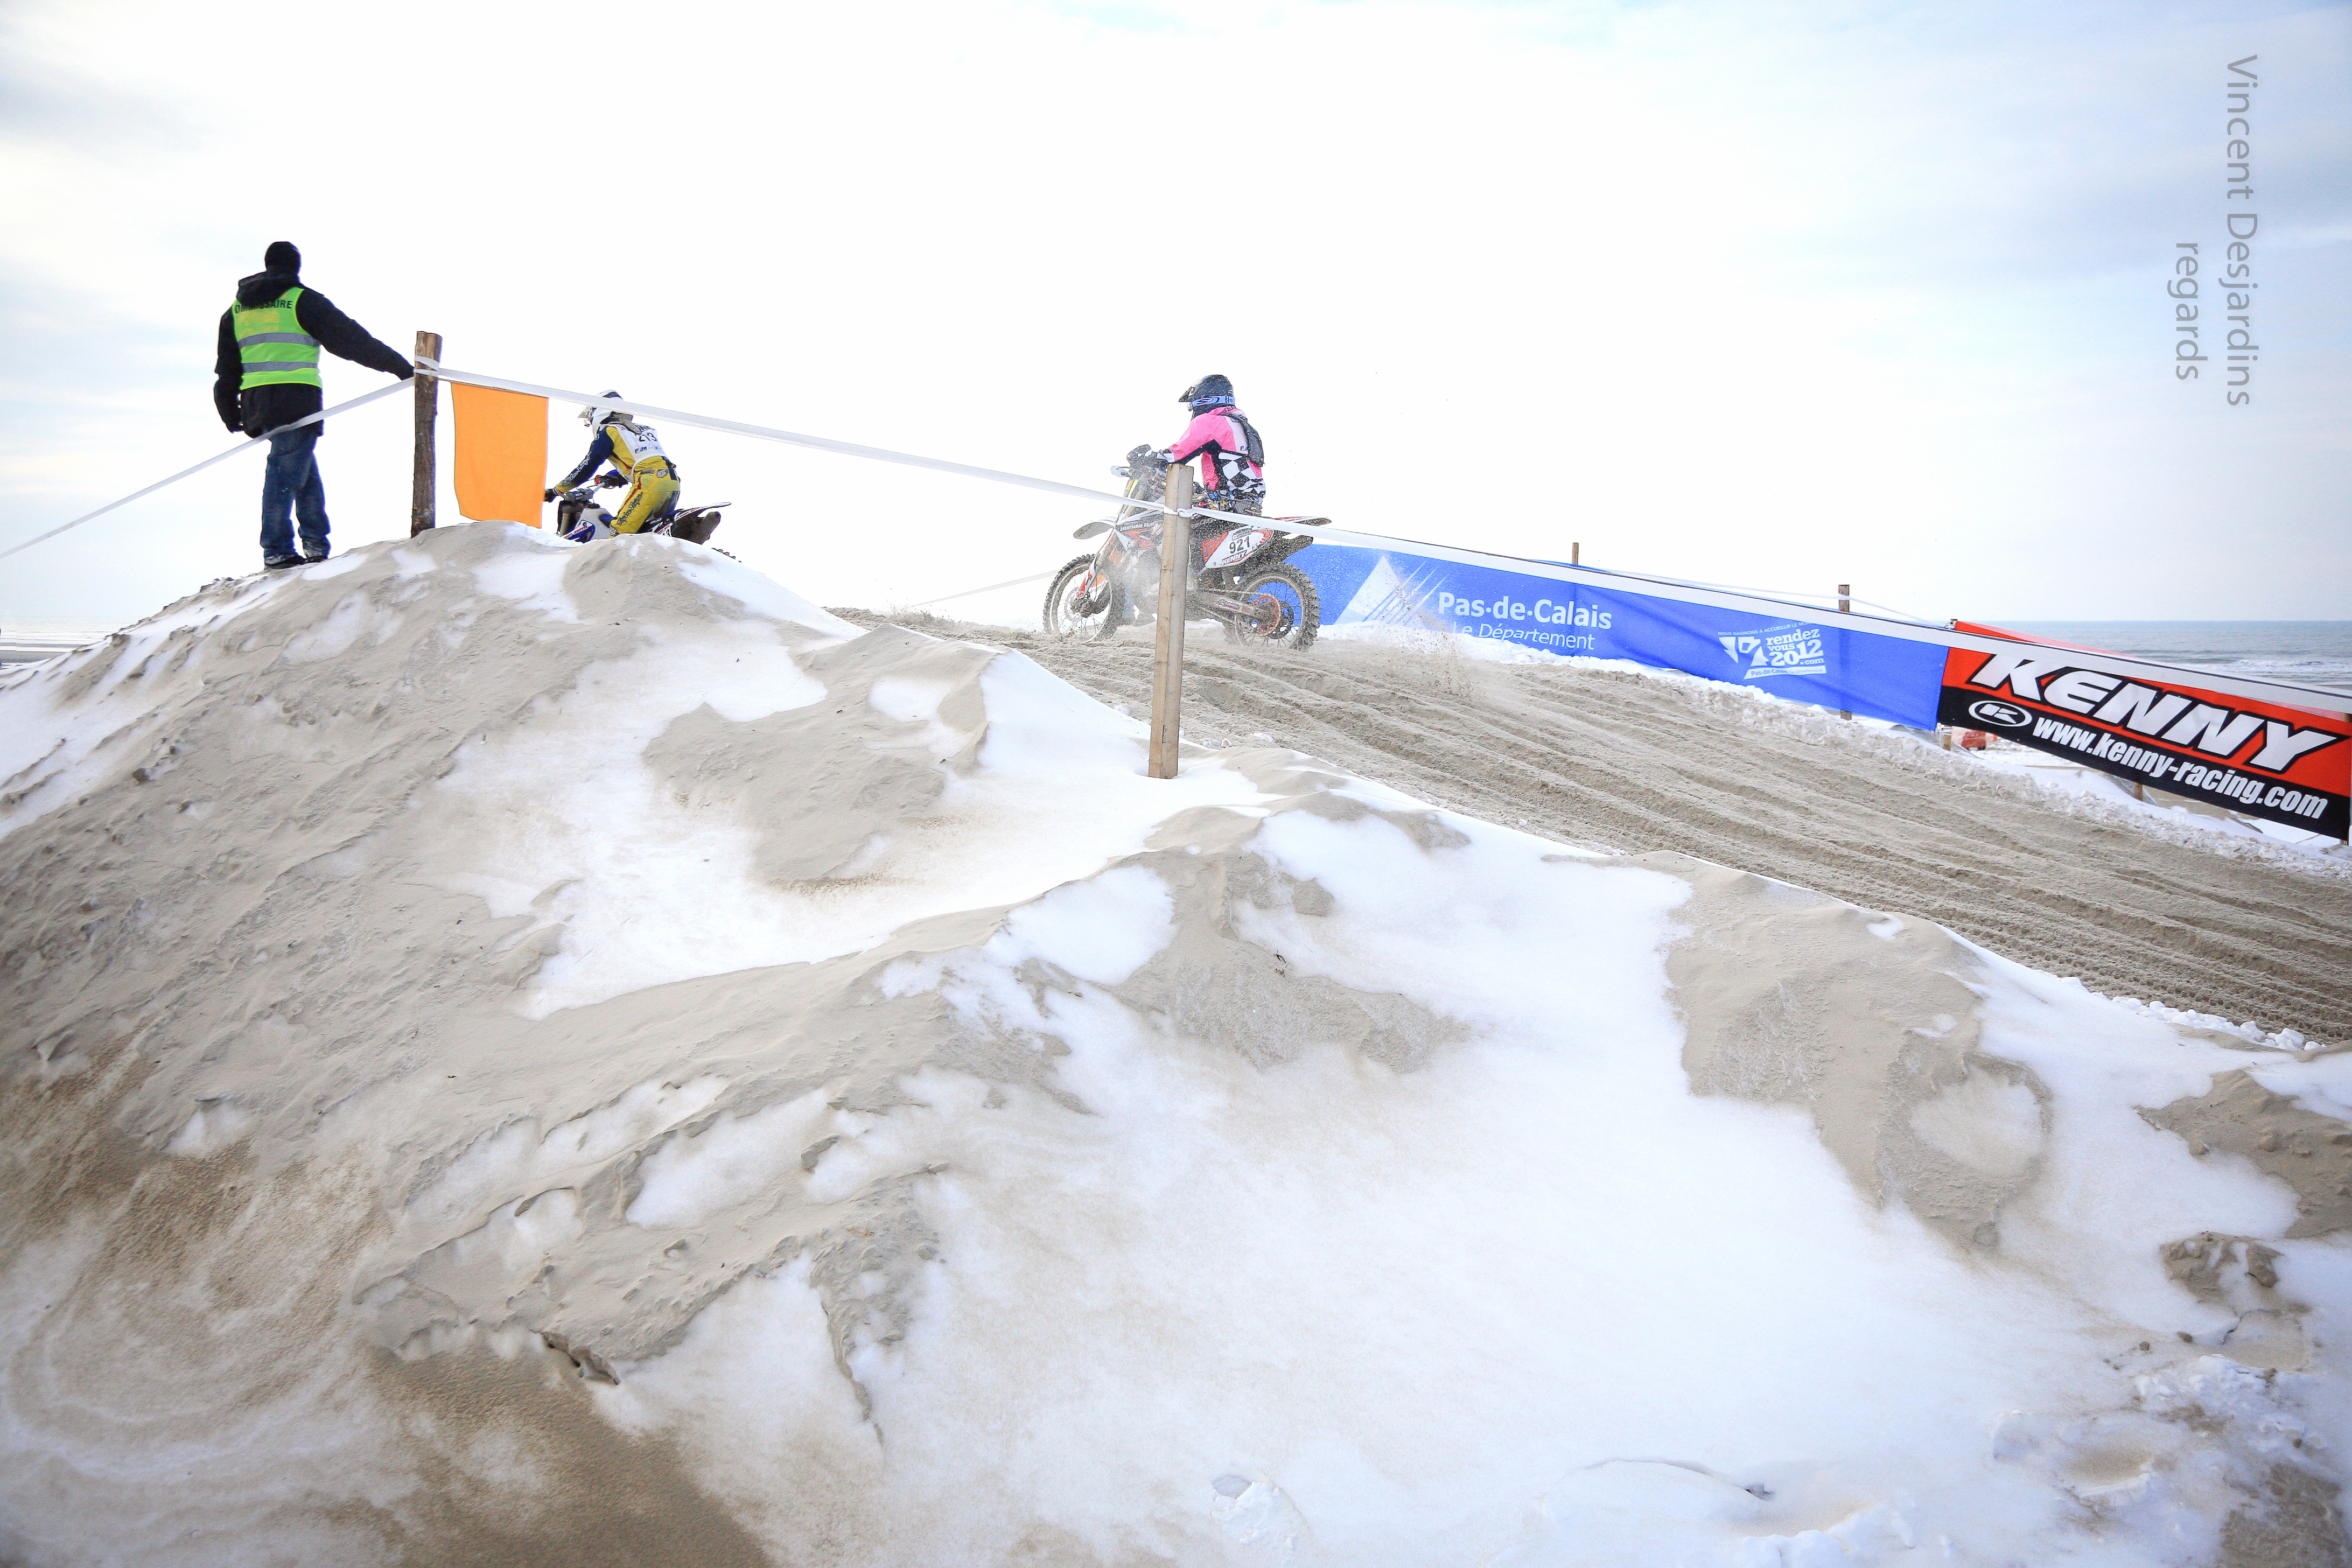
beach, sand, snow, winter, france, weather, extreme sport, winter sport, strand, plage, sports, playa, piste, canon5d, 213, enduro, ef24105mmf4lisusm, pasdecalais, cotedopale, stellaplage, enduropale, spectateur, commissaire, commissairedecourse, kenny, 921, timothyseels, florentgendron, geological phenomenon